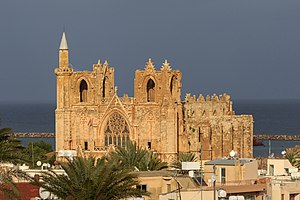
Famagusta
Lala Mustafa Pasha-moskeen i Famagusta. Oprindeligt en katolsk domkirke.
Famagusta er en havneby på Cypern, beliggende på øens østlige kyst. Siden 1974 har Famagusta, sammen med 37% af Cyperns territorium, været kontrolleret af tyrkisk militær og regeres som del af Nordcypern.